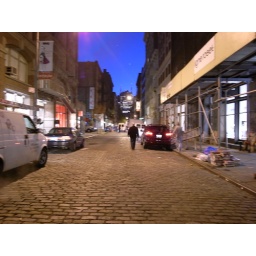
A stone pavement in SOHO.